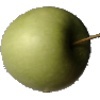
Label: Apple Granny Smith 1